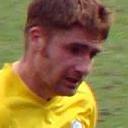
Age: 29